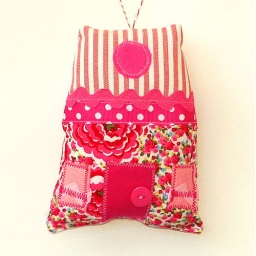
A lovely house ornament in different pink and fuchsia fabrics, felt and ribbons.